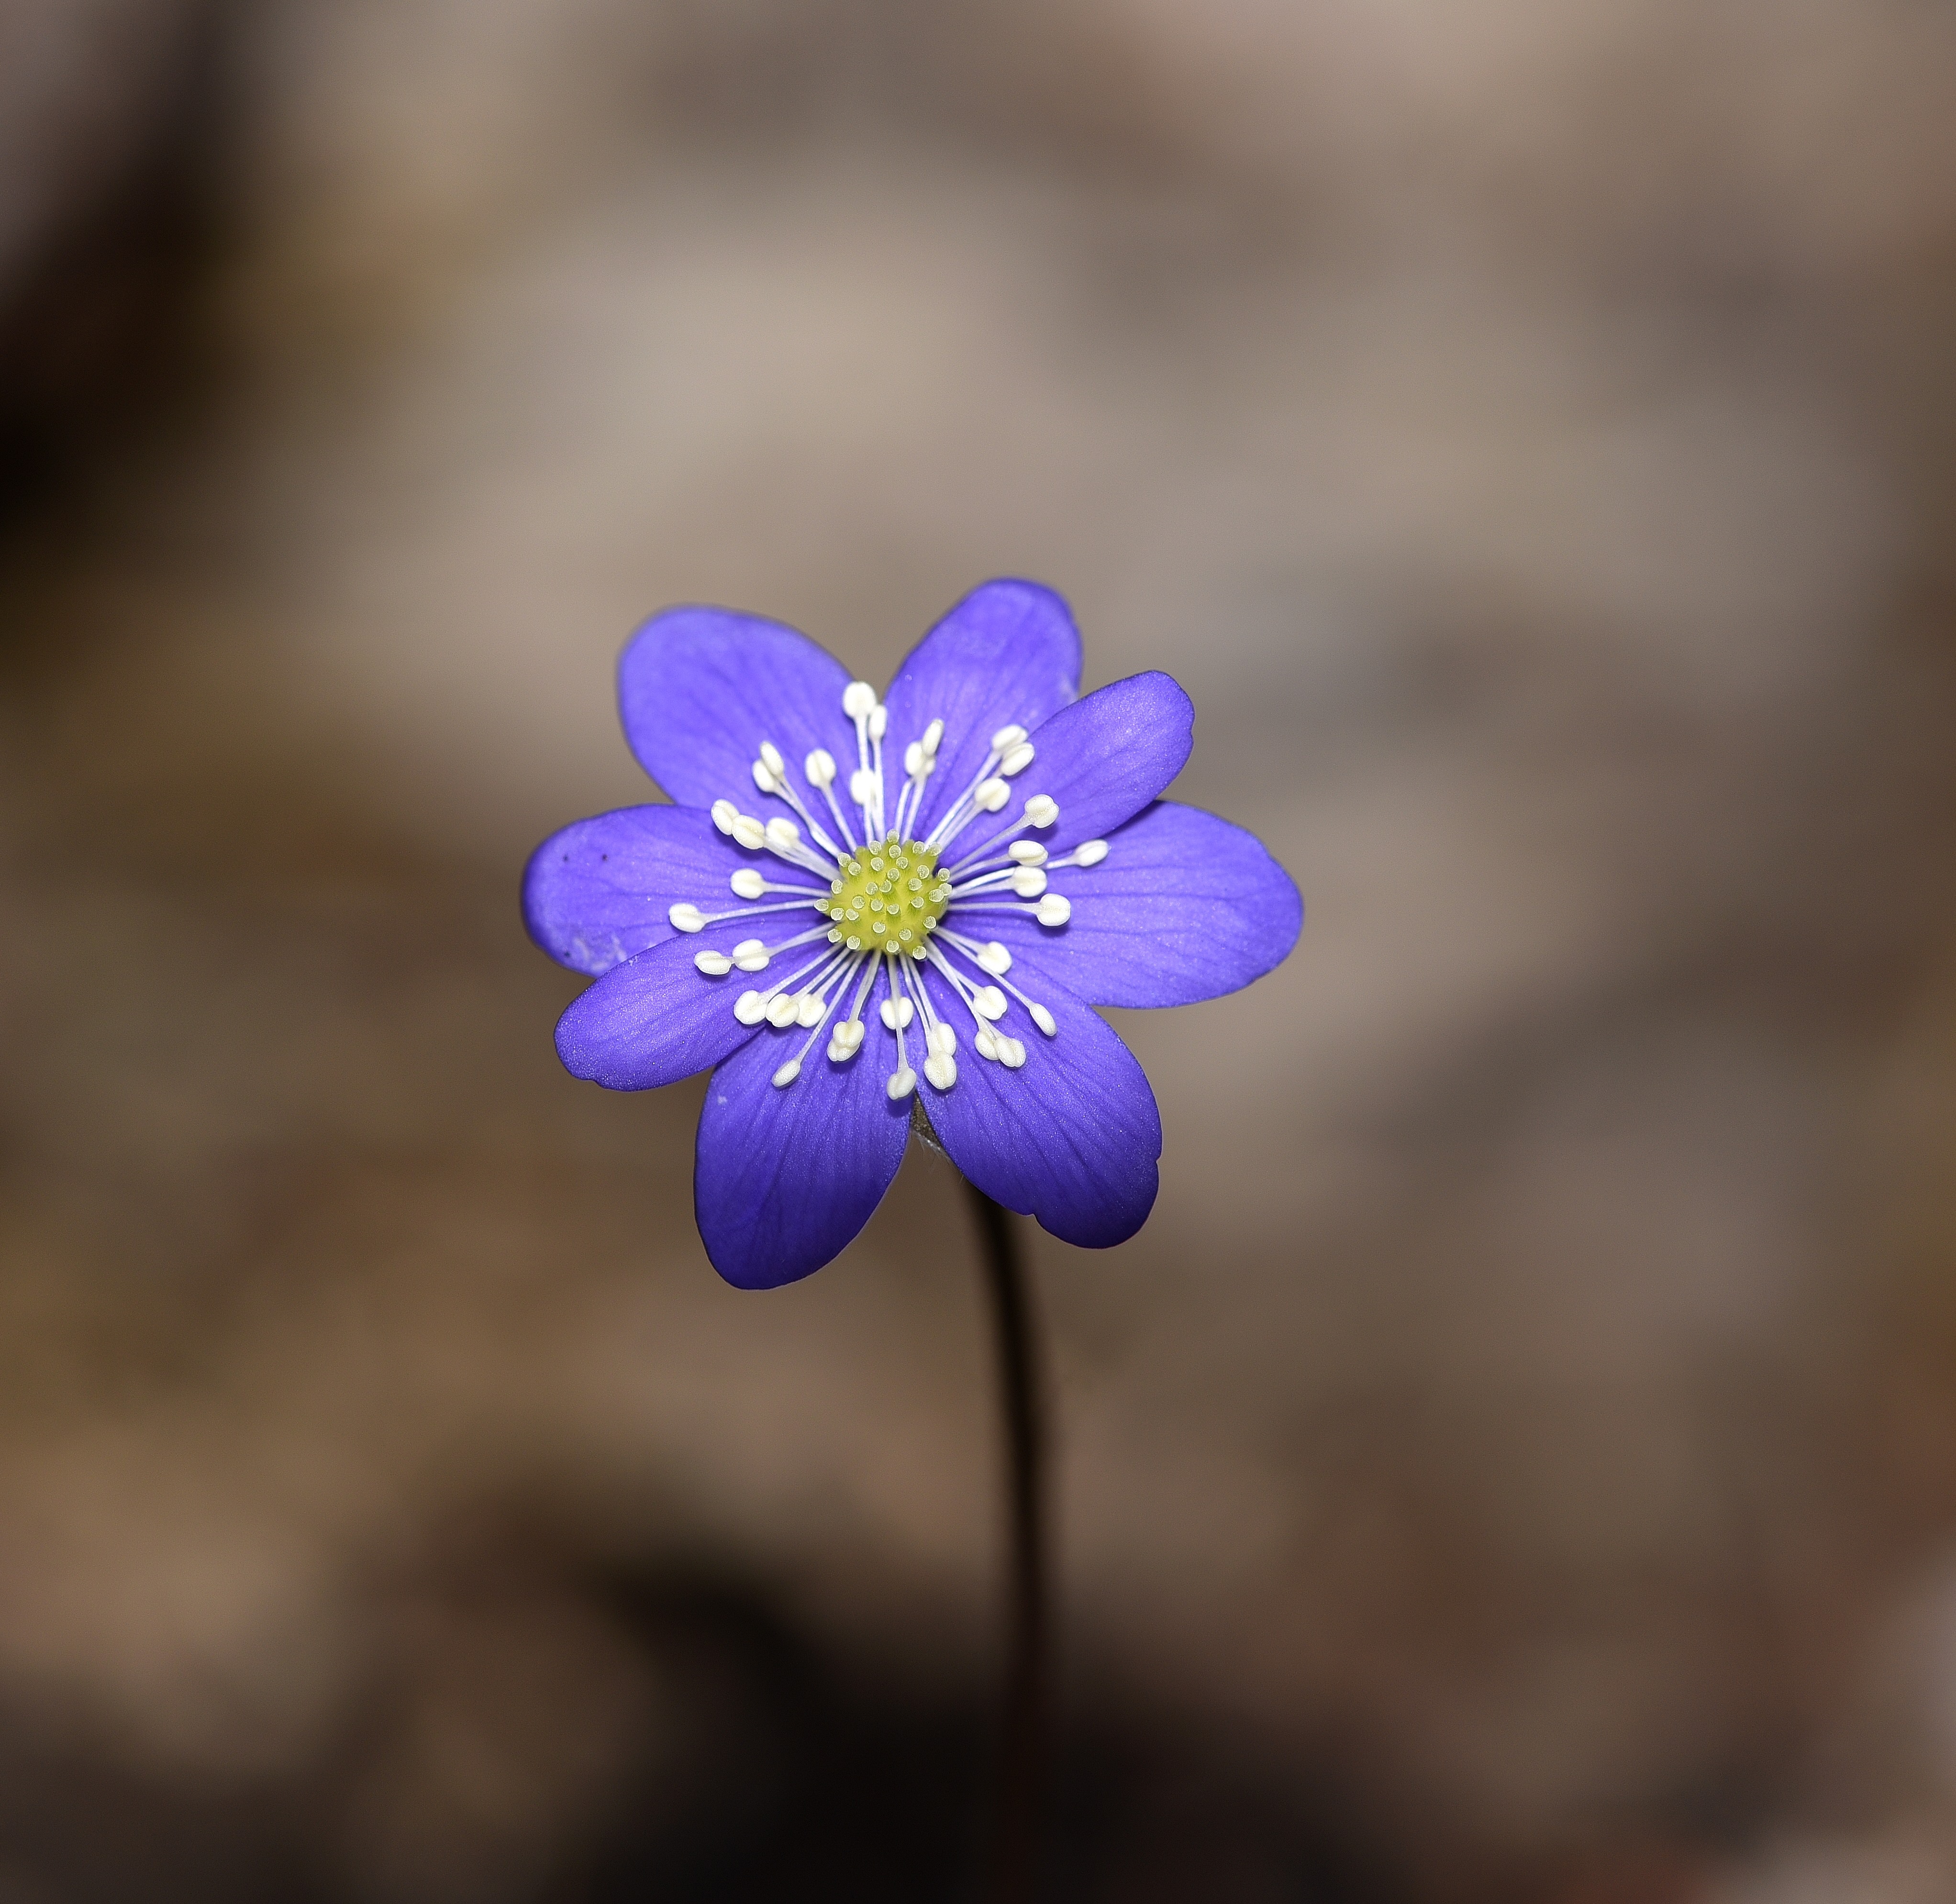
nature, blossom, plant, photography, flower, petal, bloom, blue, garden, close, flora, wildflower, close up, hepatica, early bloomer, spring flower, macro photography, flowering plant, plant stem, land plant